Me and Juliet

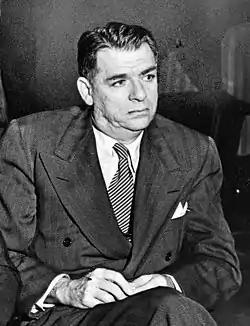
Oscar Hammerstein II

The origins of "Me and Juliet" can be traced to the early days of the relationship between Rodgers and Hammerstein. The musical "Oklahoma!" opened in 1943; it was Rodgers and Hammerstein's first work together and a massive hit. Soon after "Oklahoma!" opened, Rodgers began considering the idea of a musical set backstage at a theatre staging a musical. The production could explore different areas of the backstage world. Rodgers also saw it as the opportunity to write a pure musical comedy, without the serious themes which had marked their early works—such as the attacks on racism in "South Pacific", and the cultural tolerance in "The King and I".